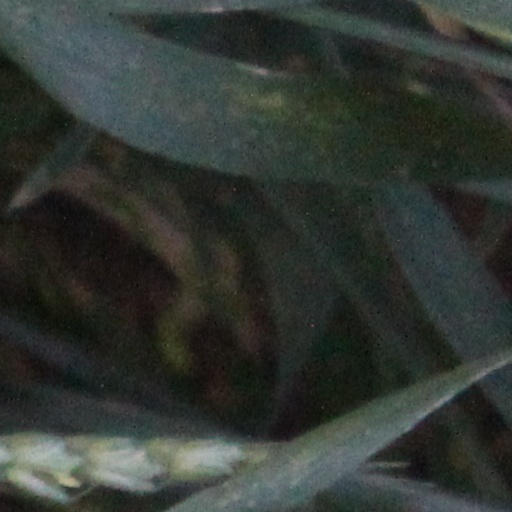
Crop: wheat